British logistics in the Normandy campaign

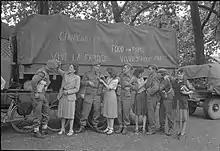
British troops enjoy the attention of French girls after bringing a food convoy to Paris, 29 August 1944.

No major ports were expected to be captured in the early stages of Overlord except Cherbourg. The capture was expected to take three weeks and the port was not large enough to meet the Allied needs. Until a major port could be captured, maintenance would have to be over open beaches that were at the mercy of the weather. Two artificial Mulberry harbours were planned: Mulberry A for the American sector and Mulberry B for the British sector. Work commenced in 1942 and prototypes were tested in 1943. Mulberry A was to have a capacity of per day and Mulberry B of . Each would handle 1,200 vehicles daily, and provide shelter for small craft.